Elder Thing

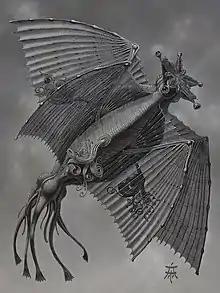
Fan illustration of a generic Elder Thing specimen

The Elder Things (also known as the Old Ones and Elder Ones) are fictional extraterrestrials in the Cthulhu Mythos. The beings first appeared in H. P. Lovecraft's novella, "At the Mountains of Madness" (published in 1936, but written in 1931), and later appeared, although not named, in the short story "The Dreams in the Witch-House" (1933). Additional references to the Elder Things appear in Lovecraft's short story "The Shadow Out of Time" (1936).